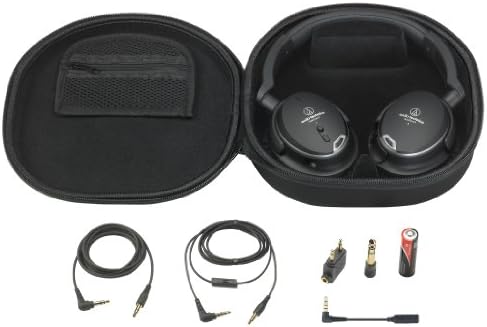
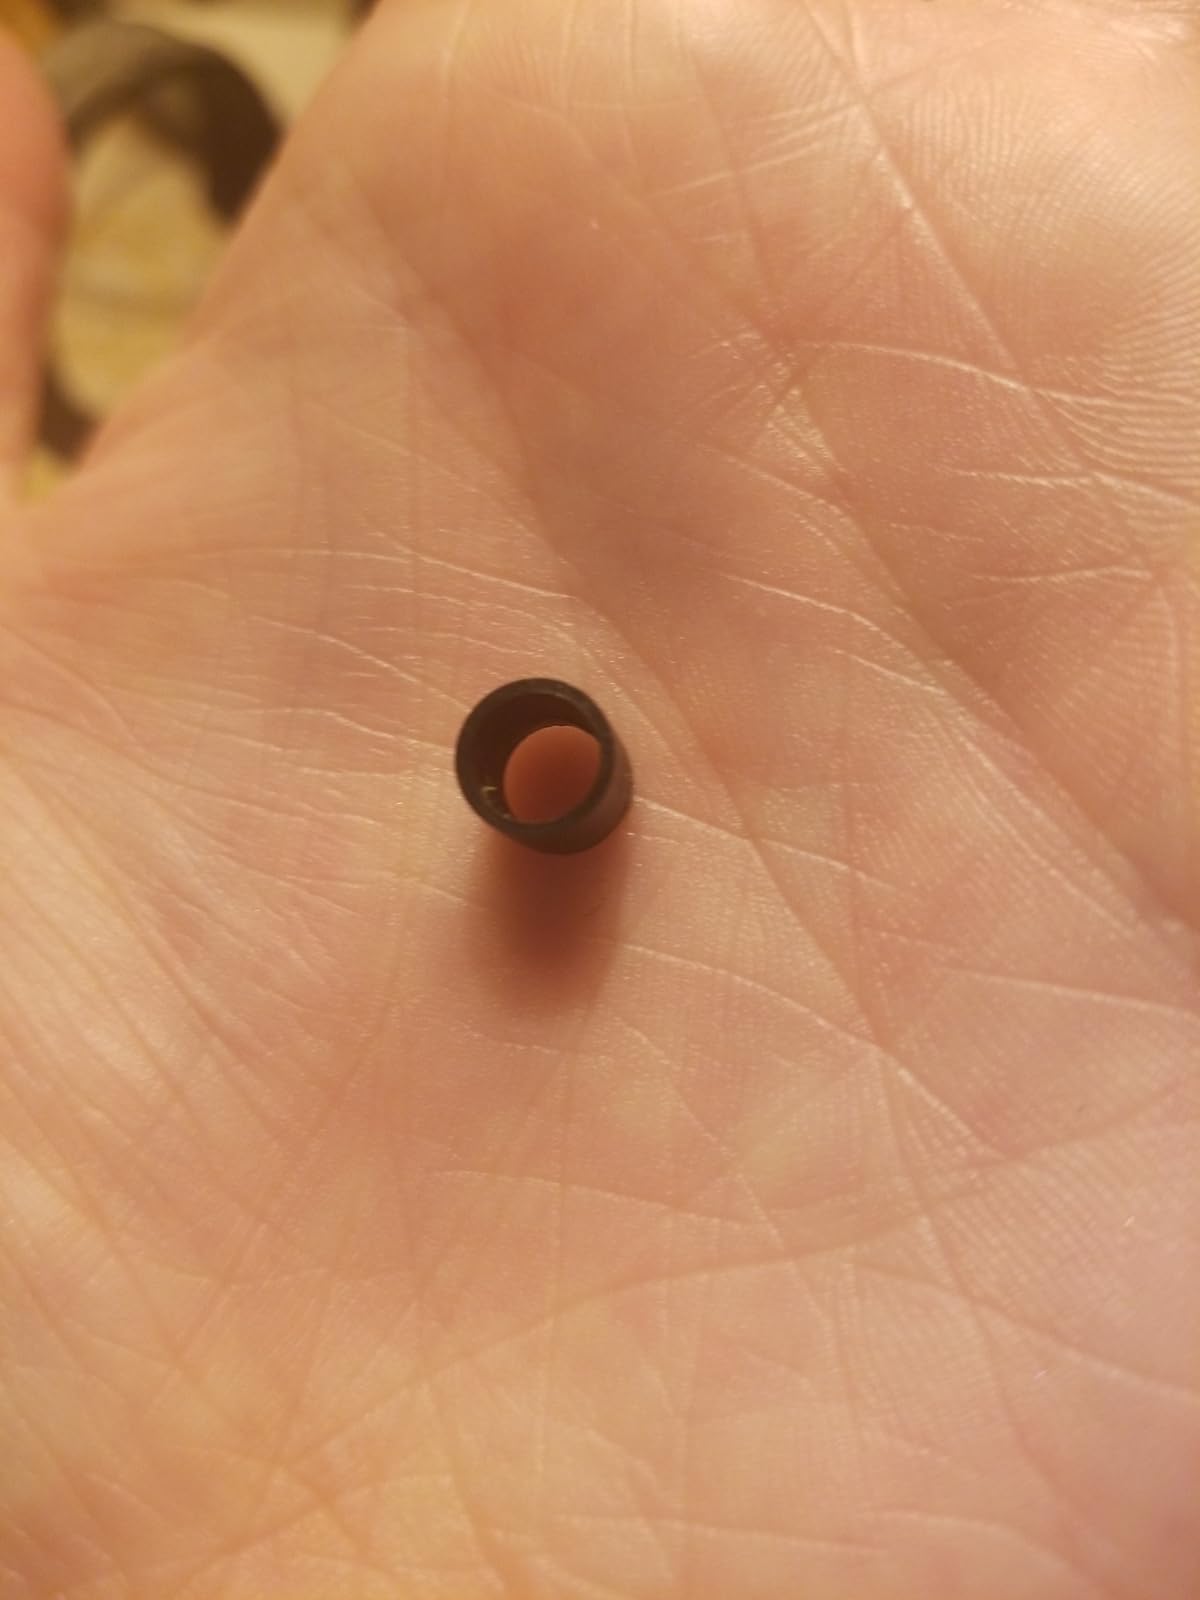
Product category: headphones
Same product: no